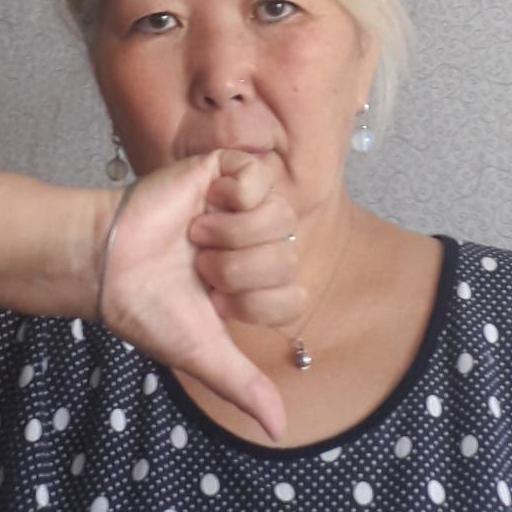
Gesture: dislike